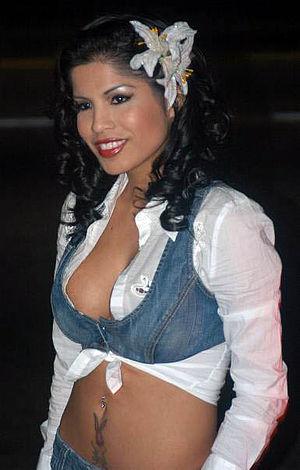
Alexis Amore, née le 29 décembre 1978 à Lima, est une actrice pornographique péruvienne.